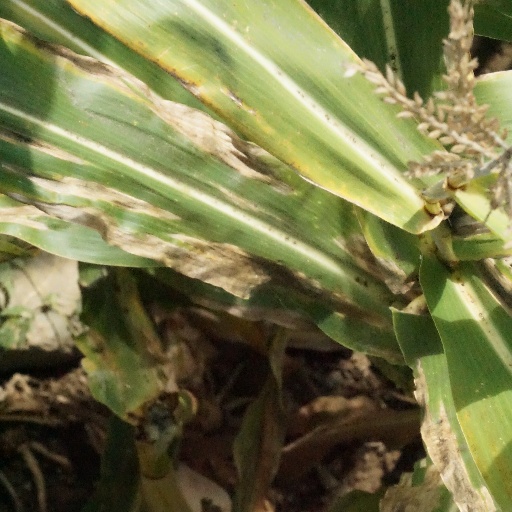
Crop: maize; corn